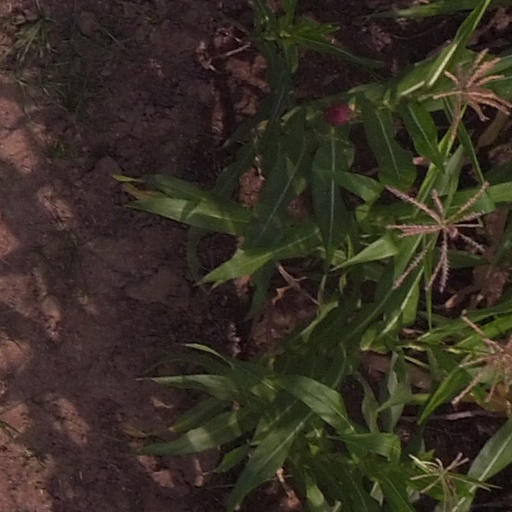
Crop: maize; corn